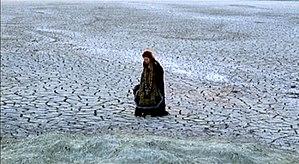
Médée est un film italien de Pier Paolo Pasolini, sorti en 1969, avec Maria Callas dans le rôle principal. Il est inspiré par le mythe de Médée et plus particulièrement par la version qu'en a donné Euripide dans sa Médée.